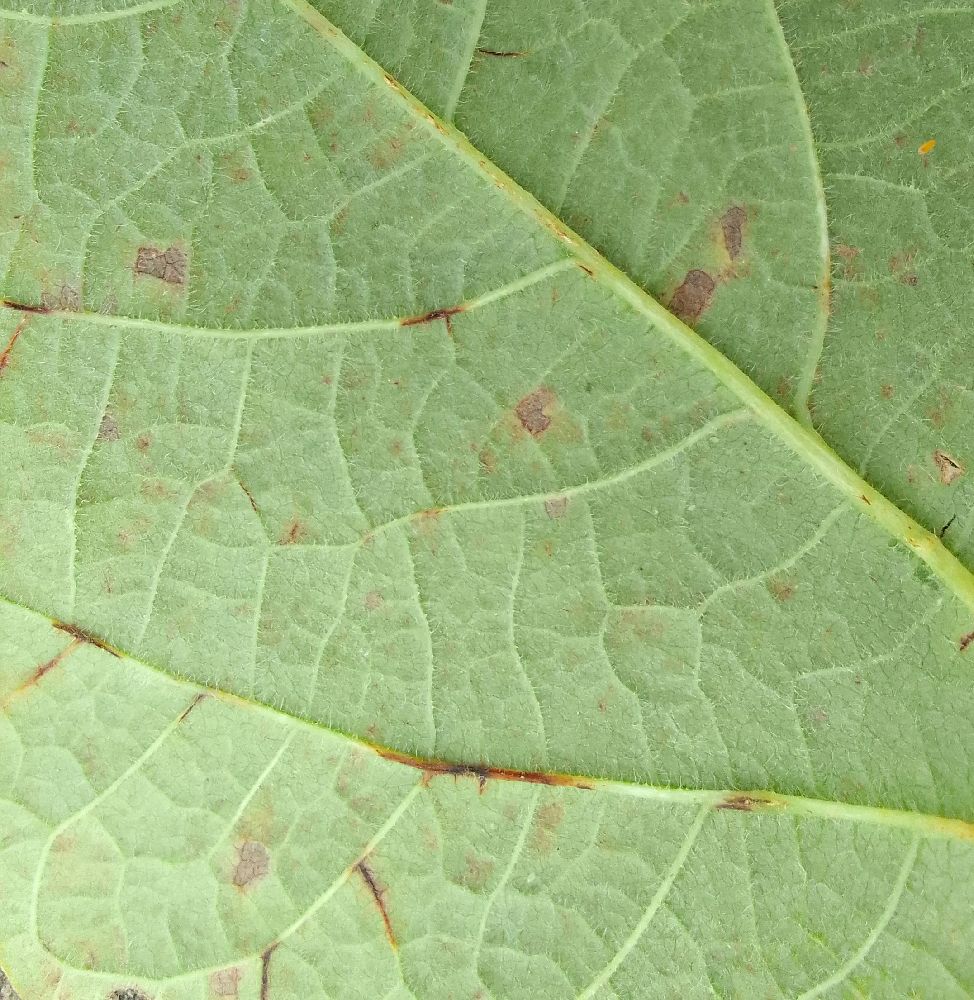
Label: anthracnose